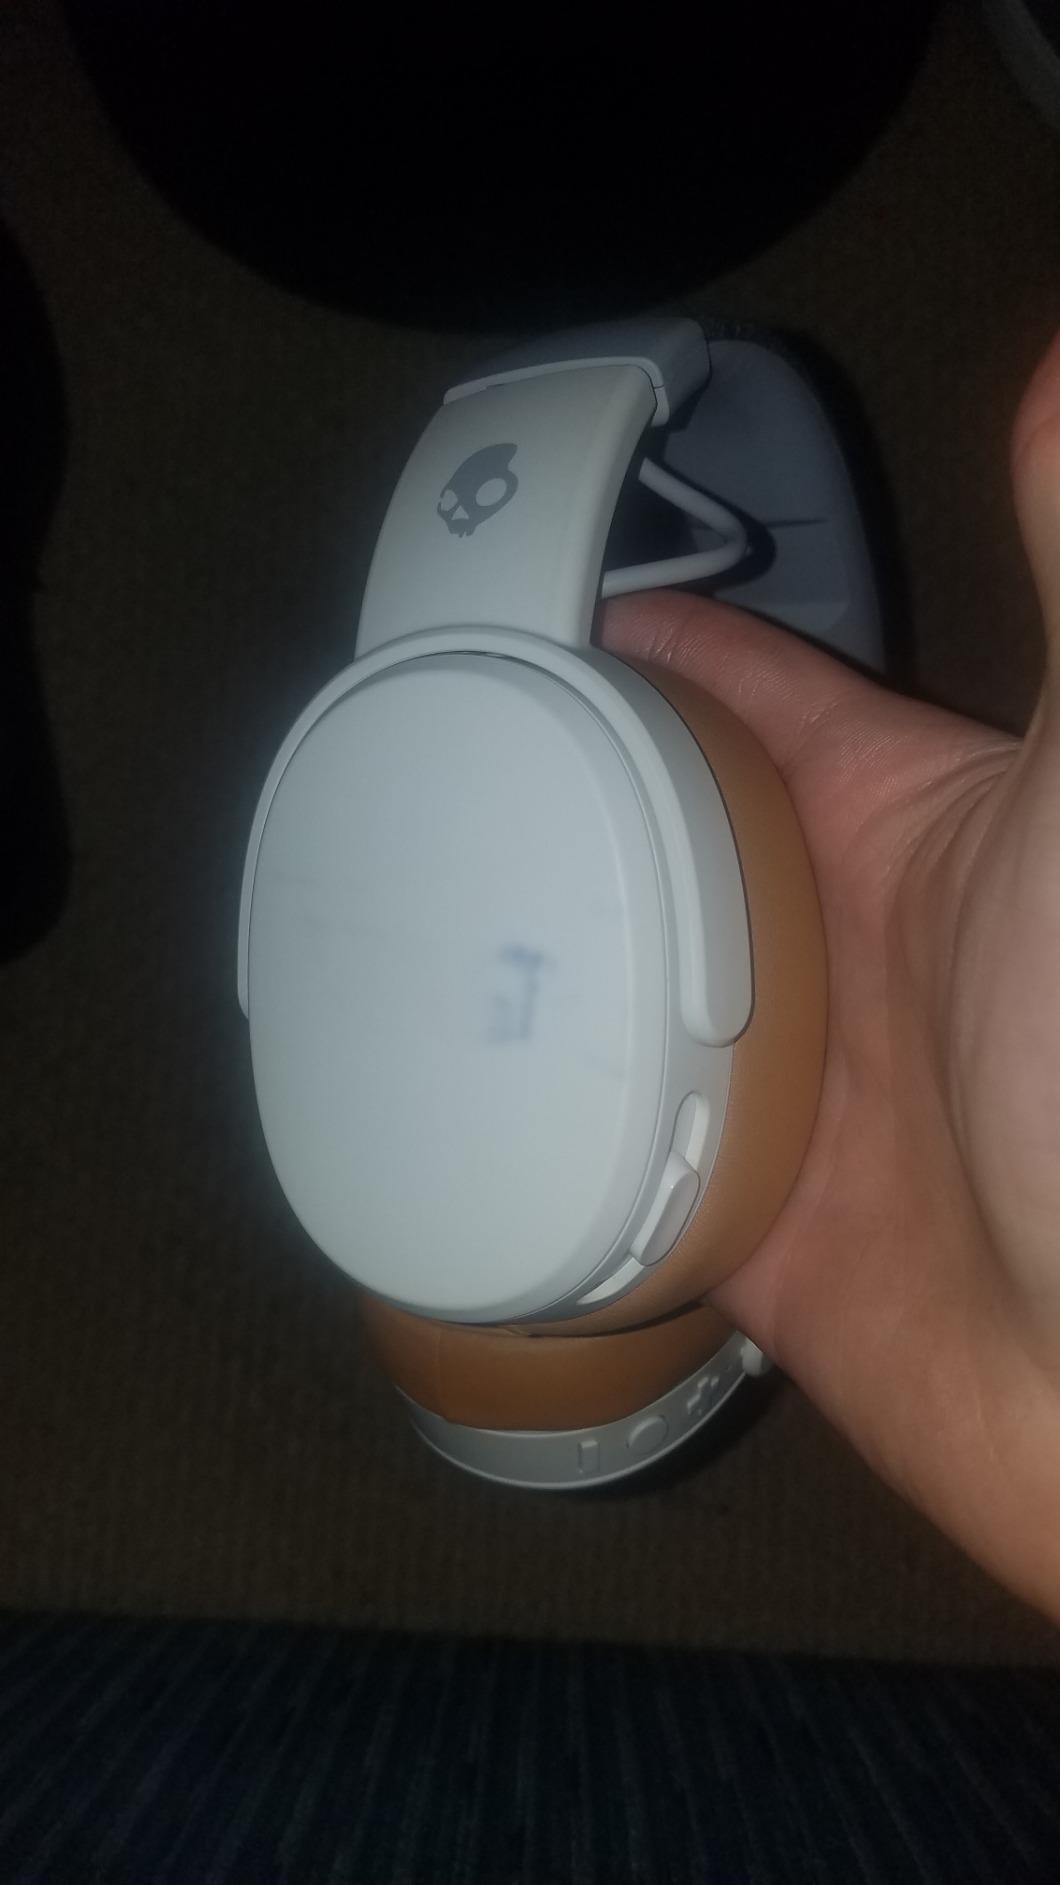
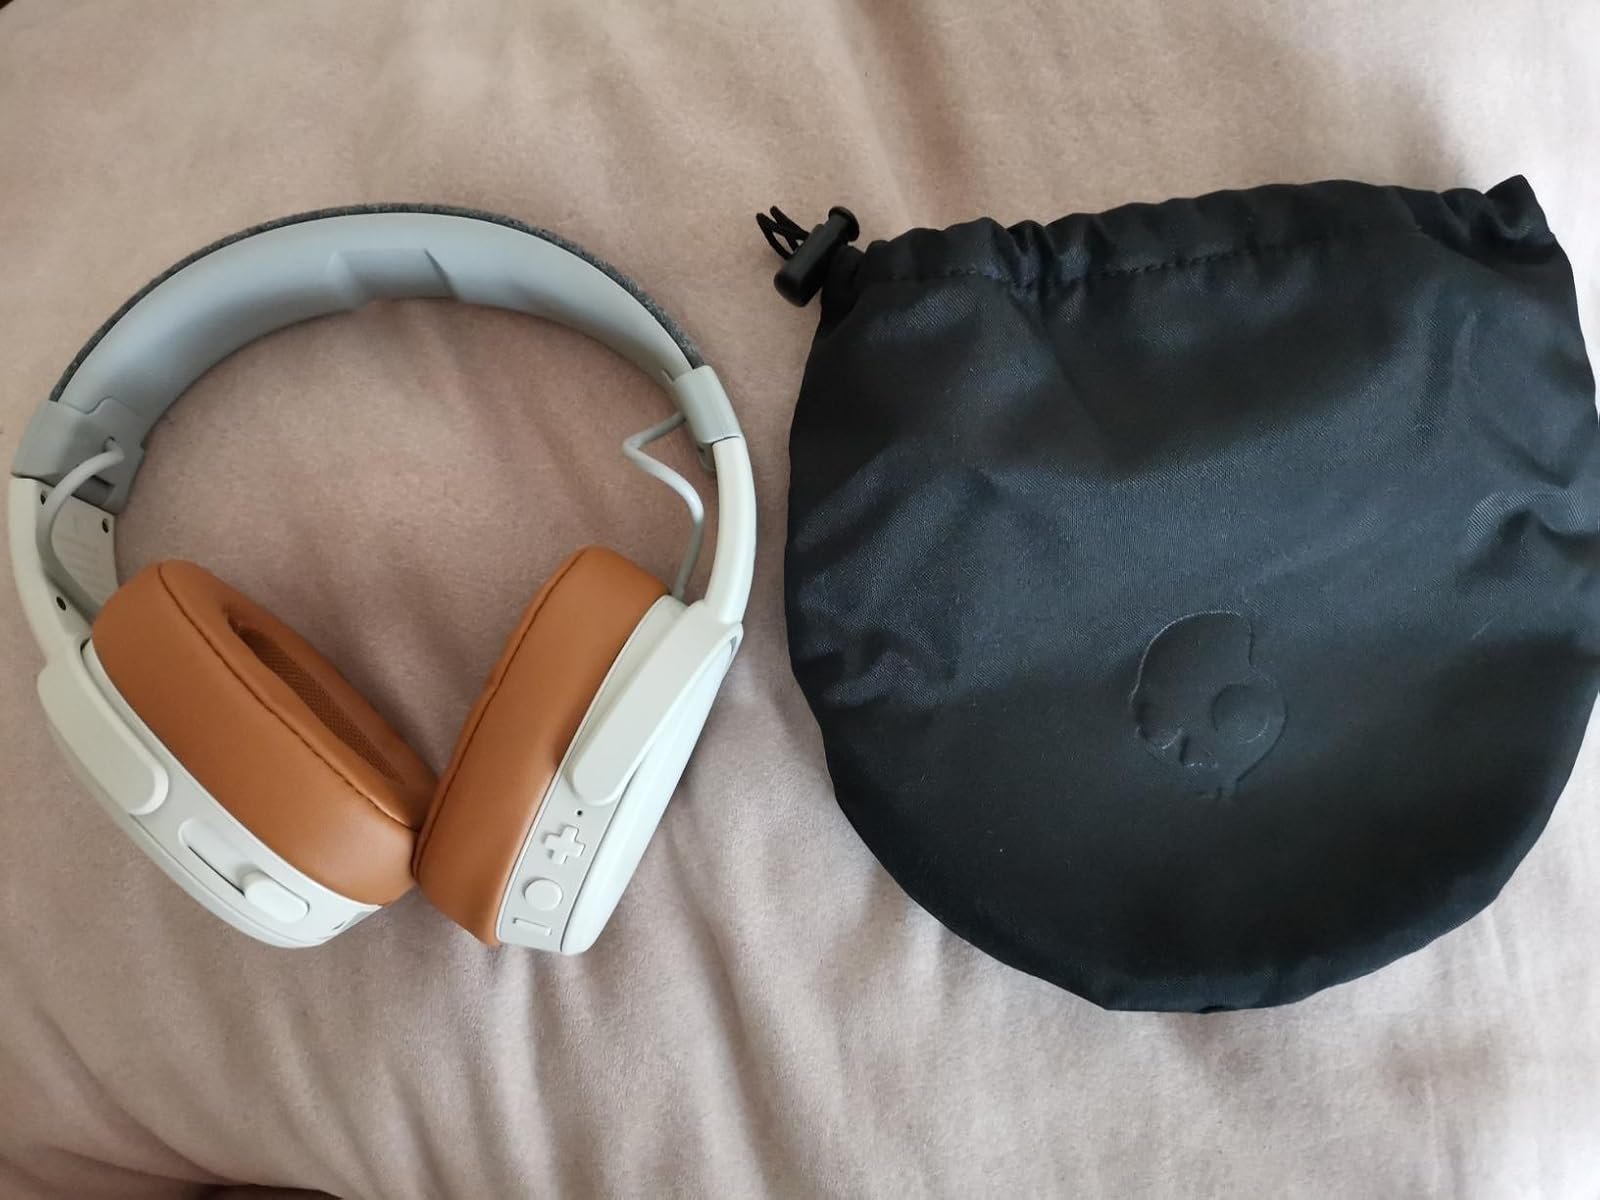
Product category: headphones
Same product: yes